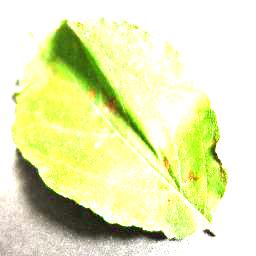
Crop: apple
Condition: cedar_rust